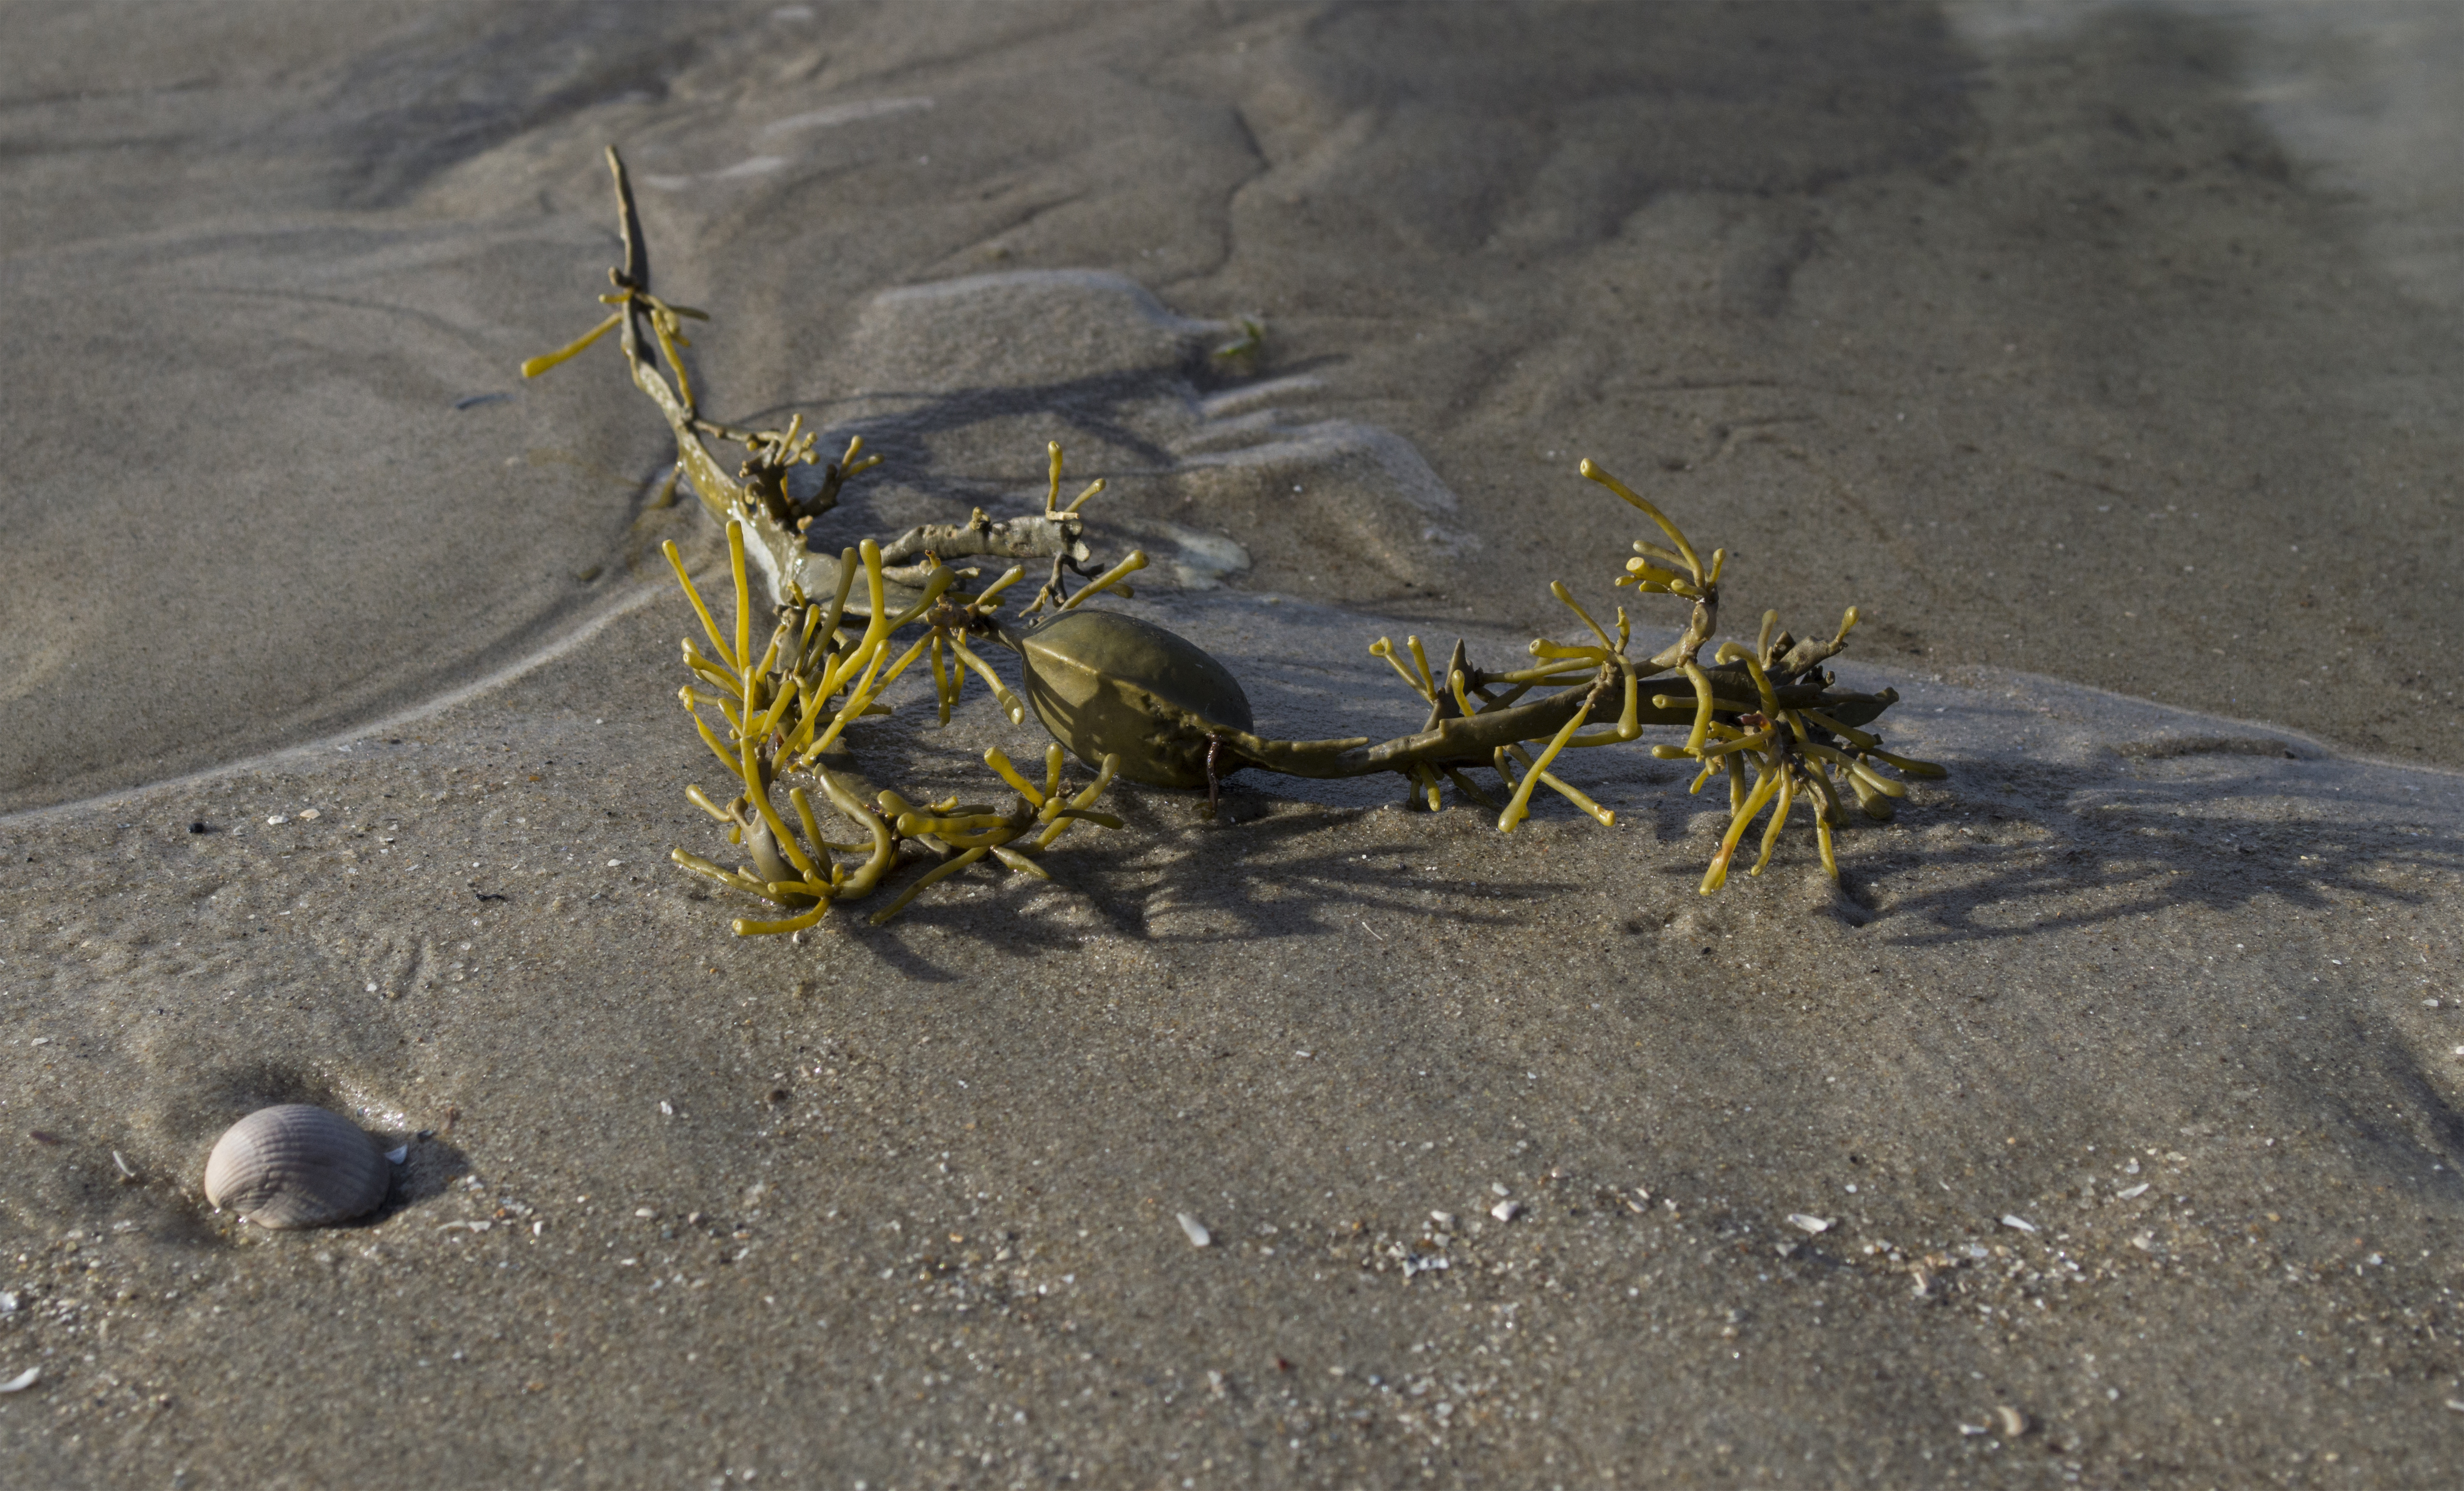
beach, sea, coast, water, outdoor, sand, plant, sky, photography, texture, flower, photo, wildlife, food, insect, seafood, nikon, fauna, invertebrate, colour, holland, nederland, strand, netherlands, zee, dutch, outdoorphotography, picture, photograph, fotos, foto, fotografie, depthoffield, wasp, paulvandevelde, pdvandevelde, padagudaloma, natuurfotografie, naturephotographer, dordrecht, nederlandinfotos, texel, zand, pvdvfotografie, pdvandeveldedordrecht, nederlandsefotografie, dutchphotogaraphy, totallydutch, fotografienederland, hollandsefotografie, fotografieholland, macro photography, arthropod, wier, membrane winged insect, paulvandeveldedordrecht, zeewier, knotswier